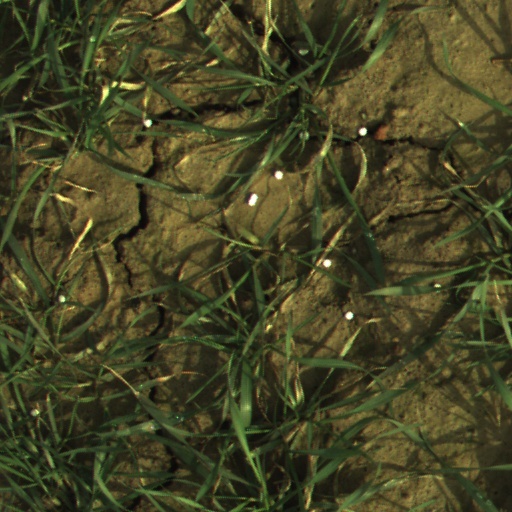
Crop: wheat